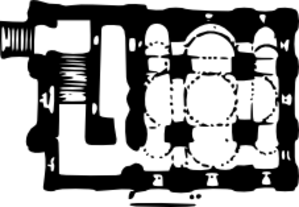
L'église-porte de la Trinité est une église orthodoxe située en Ukraine à Kiev qui constitue l'entrée principale de la laure des Grottes de Kiev. Elle a été construite au début du XIIᵉ siècle après quoi elle a été reconstruite à plusieurs reprises. Construite à l'origine comme une église de la Rus' de Kiev, l'église-porte de la Trinité est maintenant décorée dans le style baroque ukrainien.